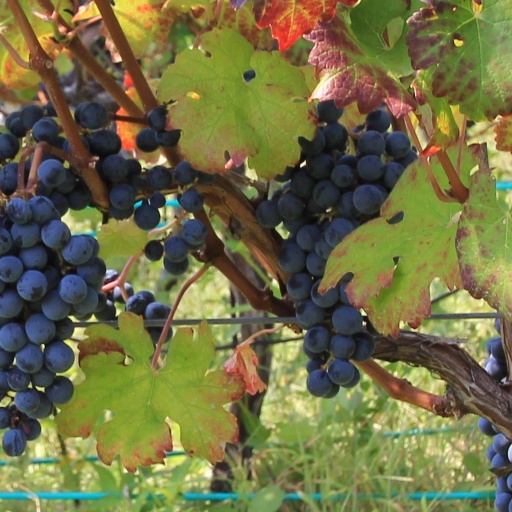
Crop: grape